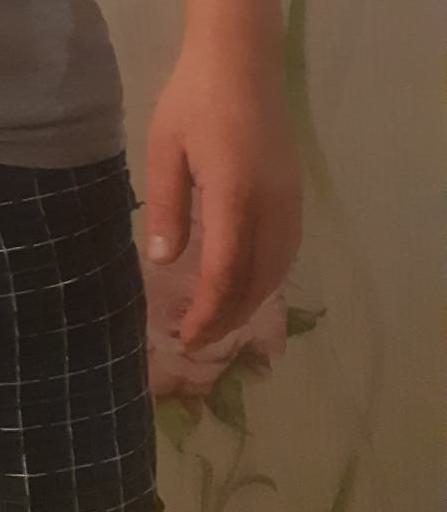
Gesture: no_gesture